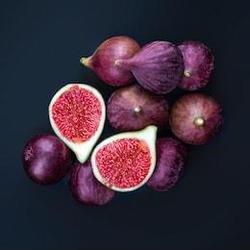
Label: Fig